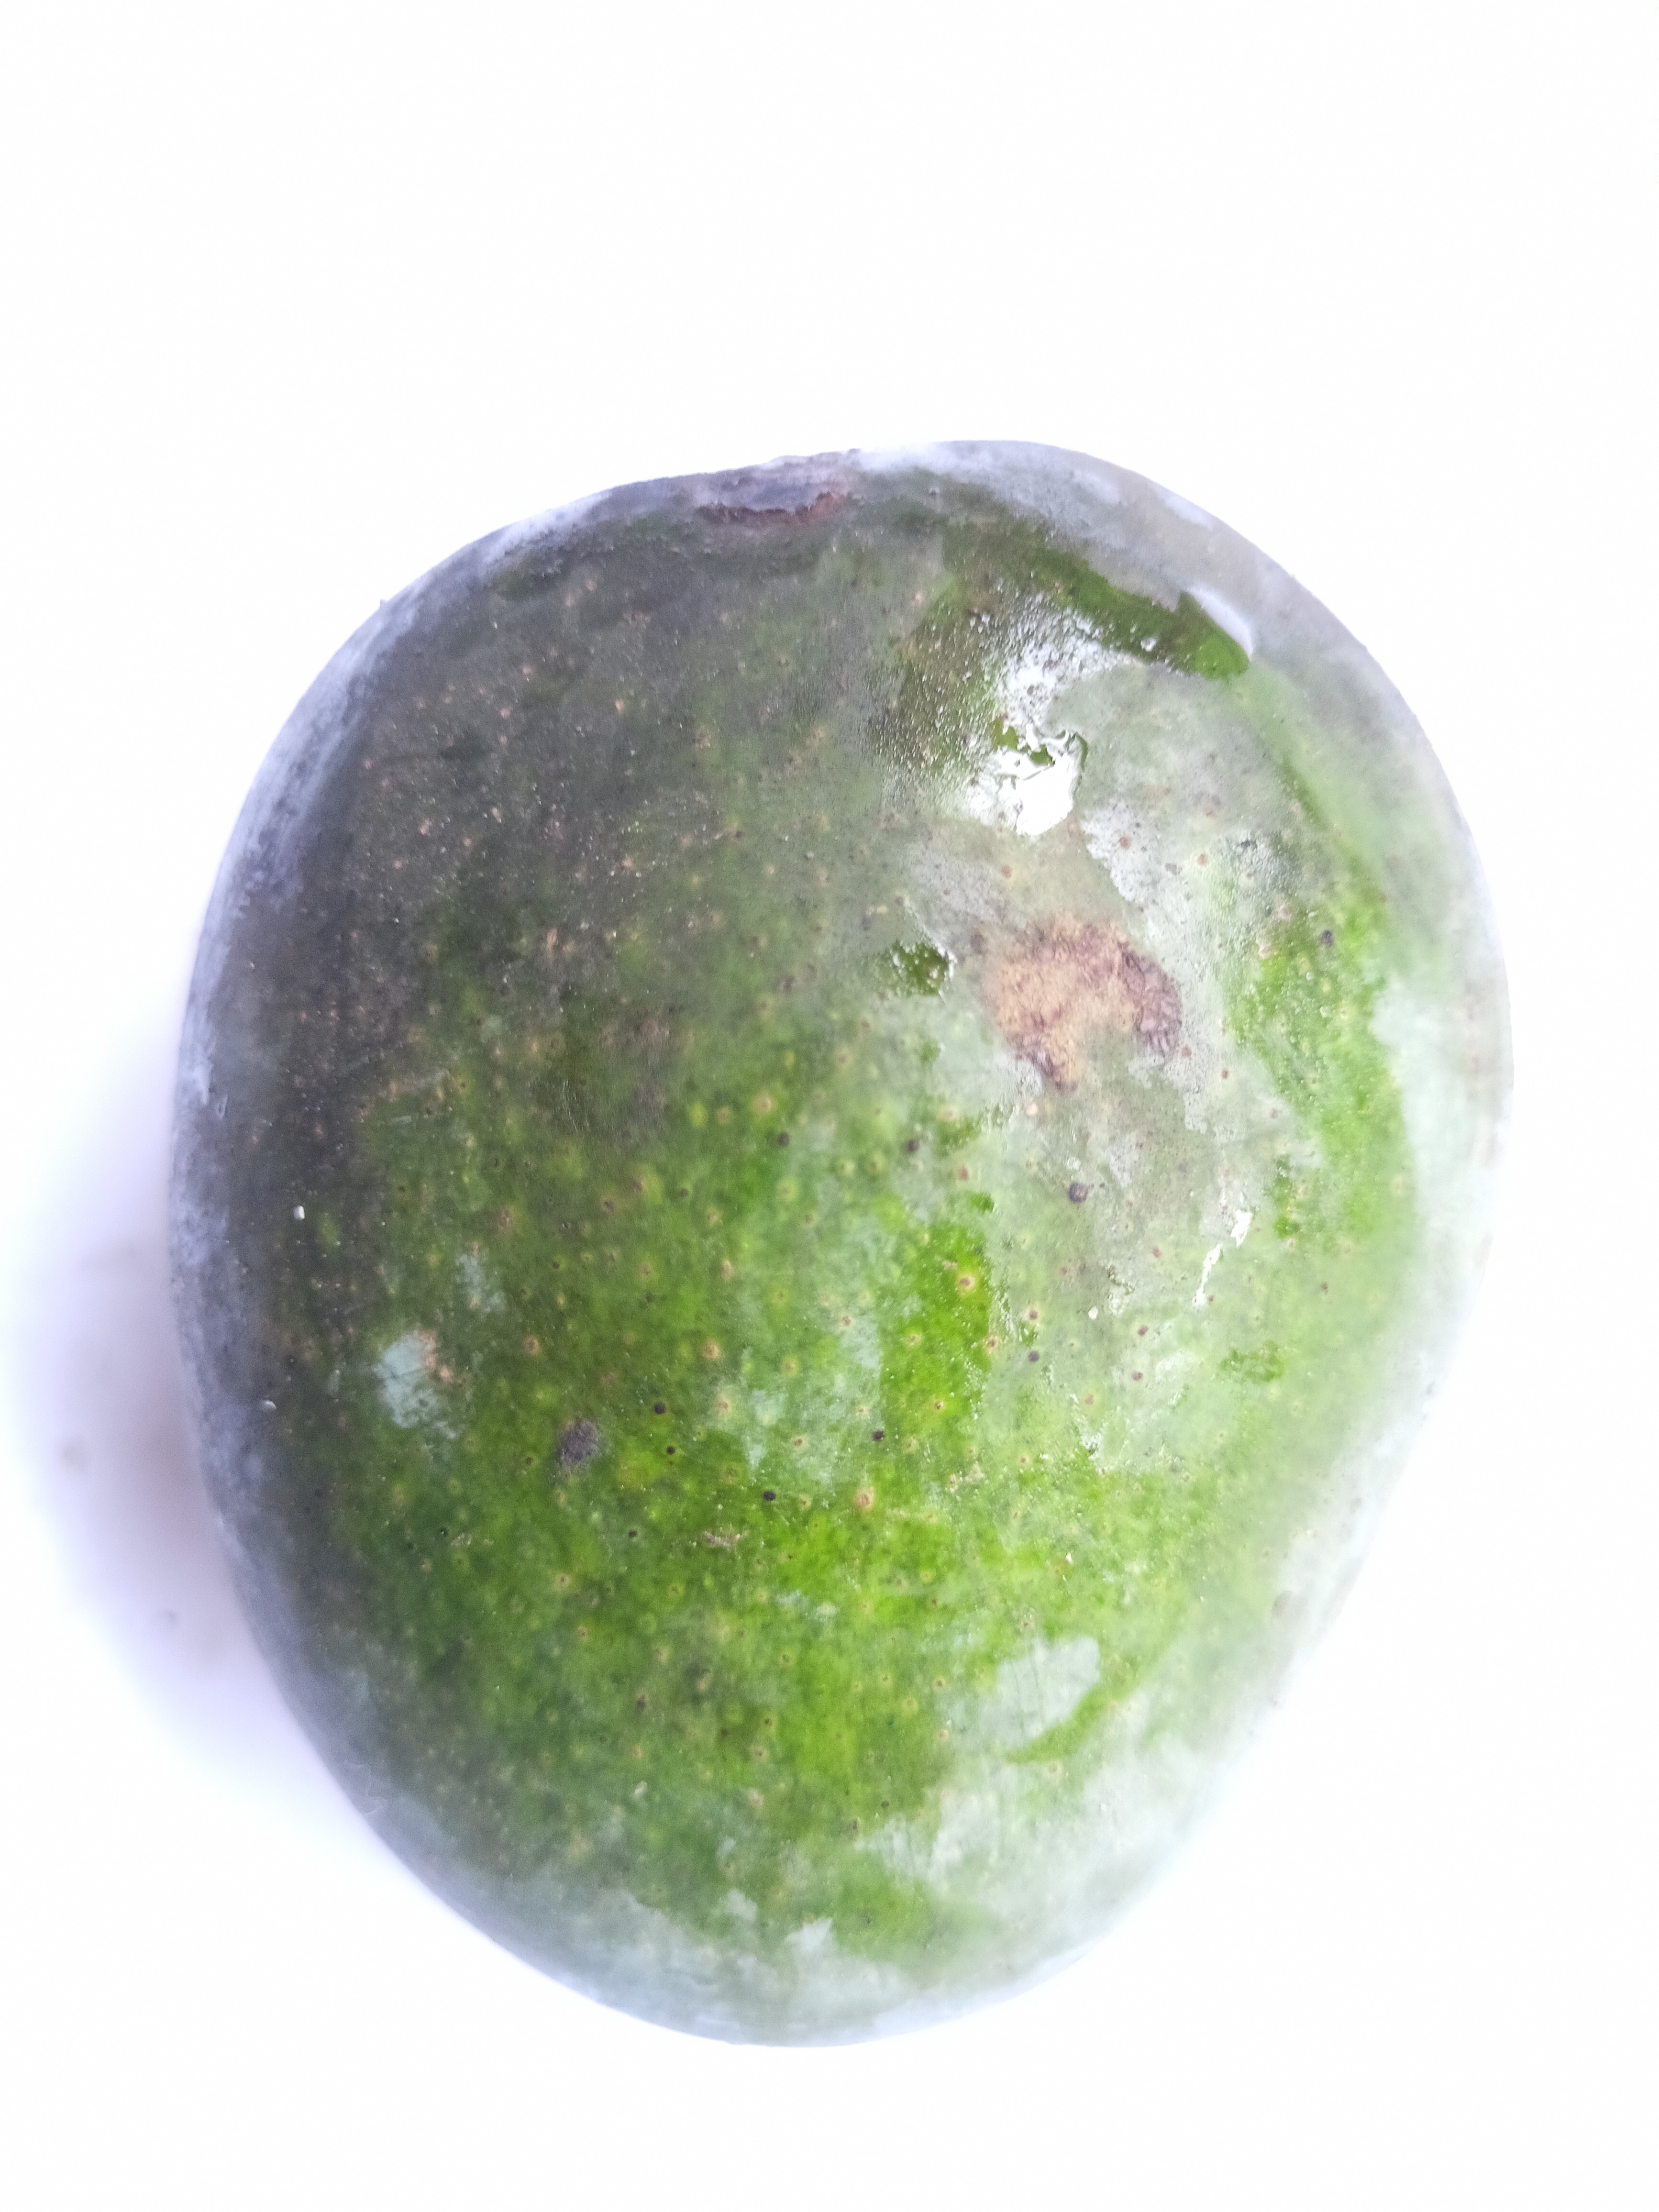
Mango variety: Khrishapat